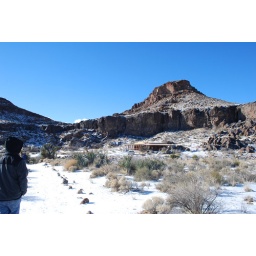
The previous night's violent storm leaves clear blue skies and lots of sunshine. However, temps are in the mid-20s!